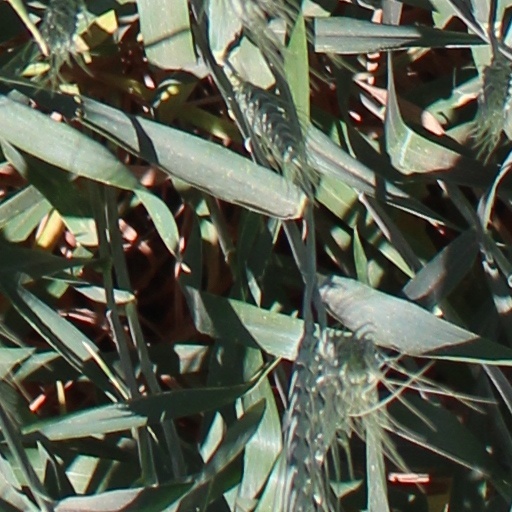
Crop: wheat